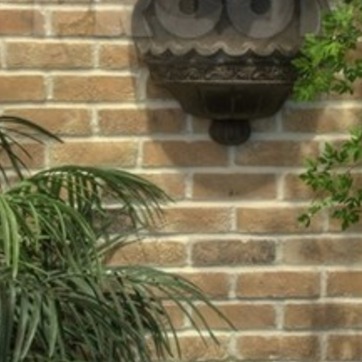
Material: brick